Britain's Next Top Model series 6

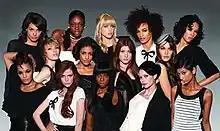

The sixth cycle of Britain's Next Top Model, premiered on 5 July 2010 on Sky Living. This cycle featured a completely revamped judging panel. Host Lisa Snowdon was replaced by model Elle Macpherson. The new judging panel consisted of fashion designer Julien McDonald, fashion stylist Grace Woodward, and male model Charley Speed.